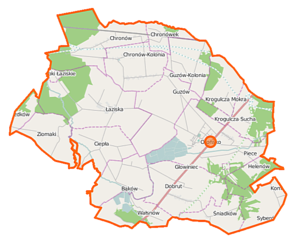
La gmina d'Orońsko est une commune (gmina) rurale de la voïvodie de Mazovie et du powiat de Szydłowiecau centre-est de la Pologne.